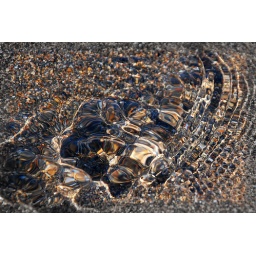
Water running over sand (best viewed large)